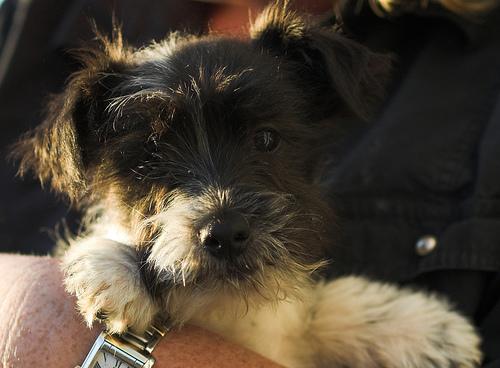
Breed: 203-n000027-Norfolk_terrier